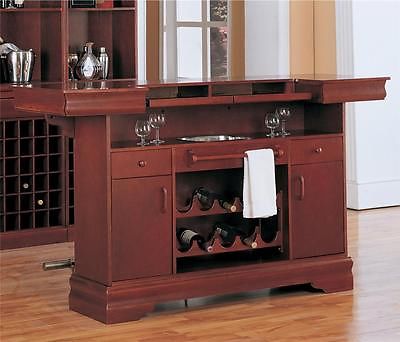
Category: table